McGill College Avenue

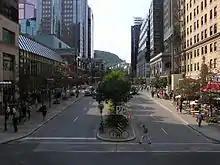
View from Place Ville Marie.

McGill College Avenue (officially in ) is a street in downtown Montreal, Quebec, Canada. Named for McGill University, the street was widened in the 1980s and transformed into a scenic avenue with McGill's Roddick Gates on Sherbrooke Street at its north end and the Place Ville Marie plaza at its south end.